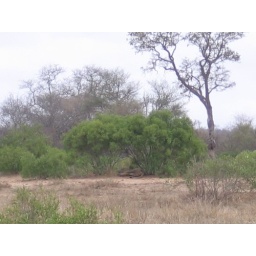
Male lion sleeping under a tree